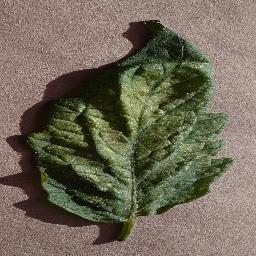
Label: Tomato___Spider_mites Two-spotted_spider_mite